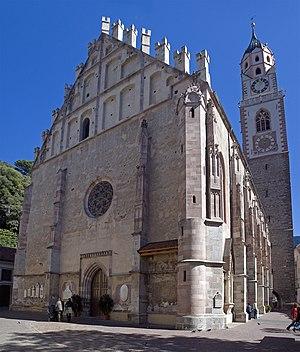
Cette liste recense des tours et des campaniles d'Italie, pays comportant de nombreux exemples de ces types de monuments dans leurs centres historiques :